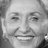
Emotion: happy